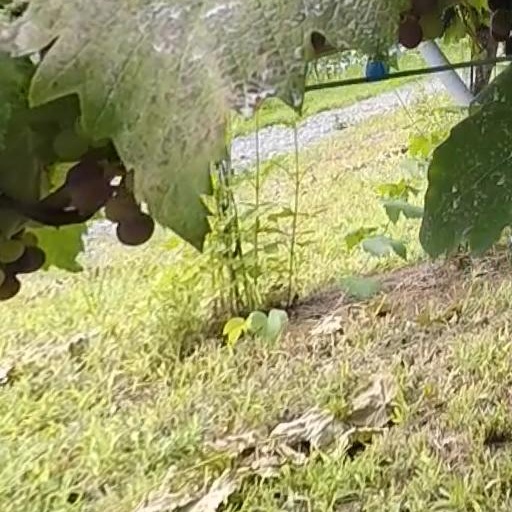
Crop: grape